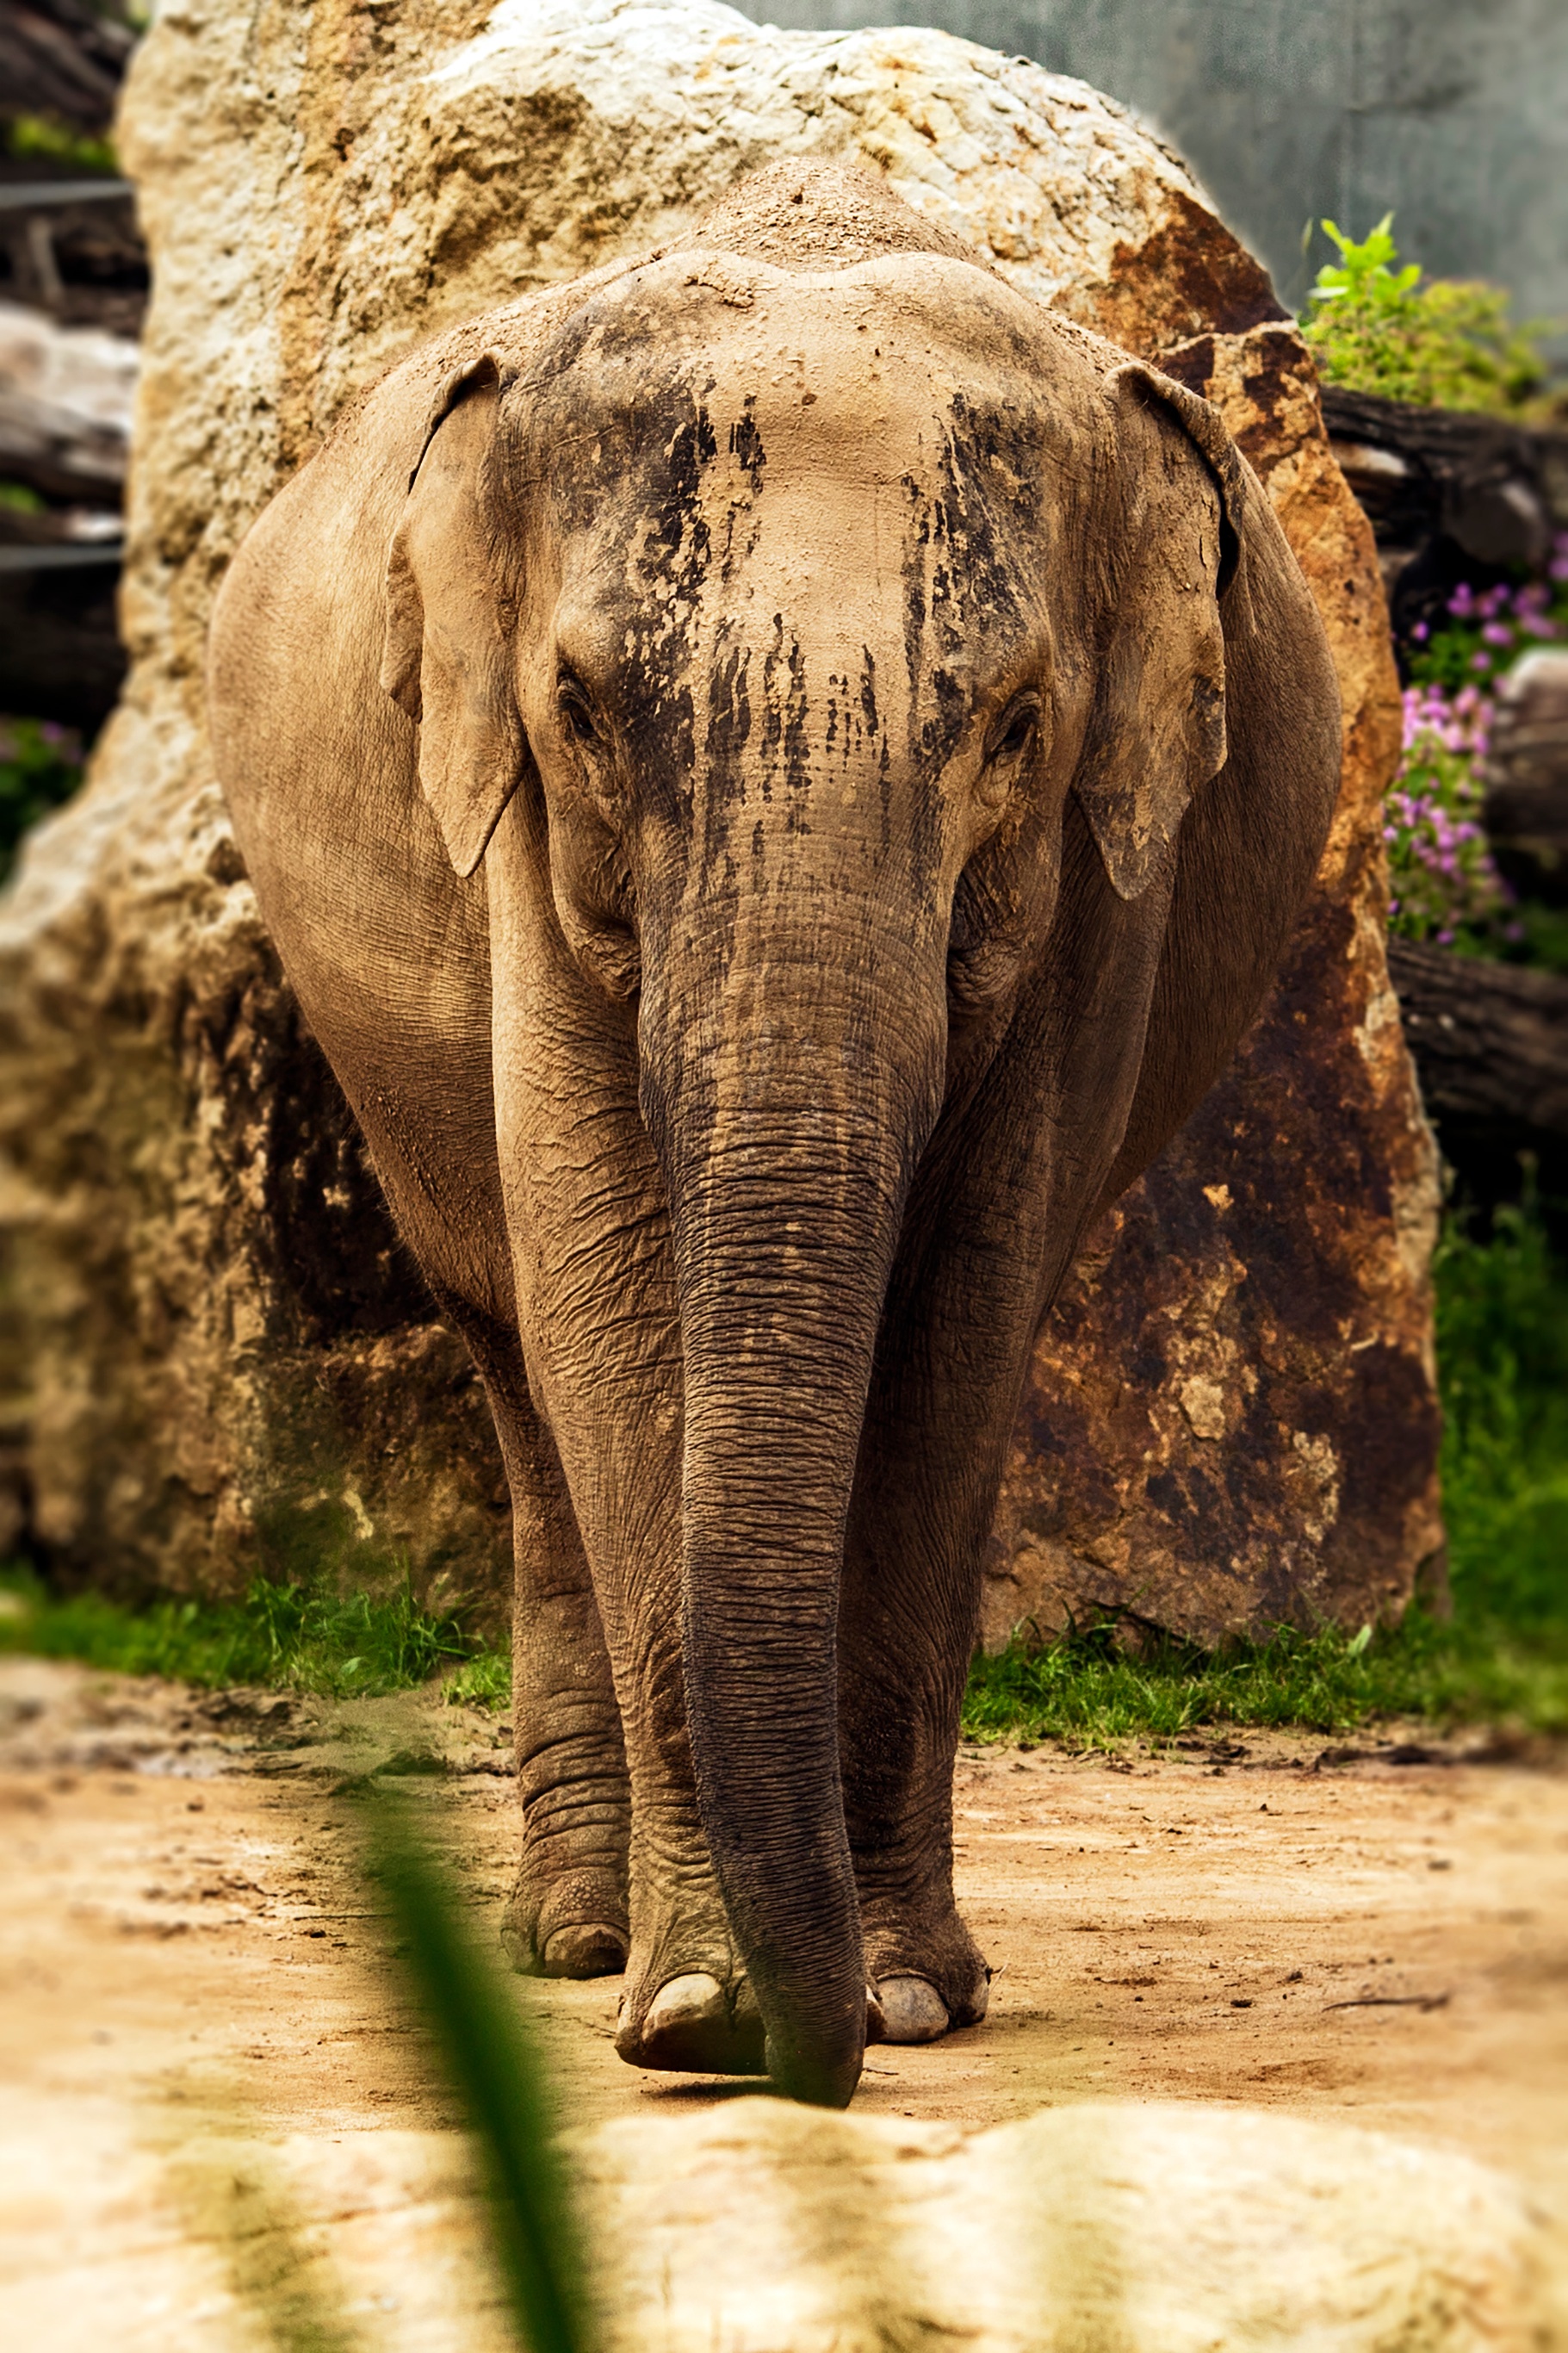
wildlife, zoo, mammal, fauna, elephant, safari, indian elephant, african elephant, elephants and mammoths